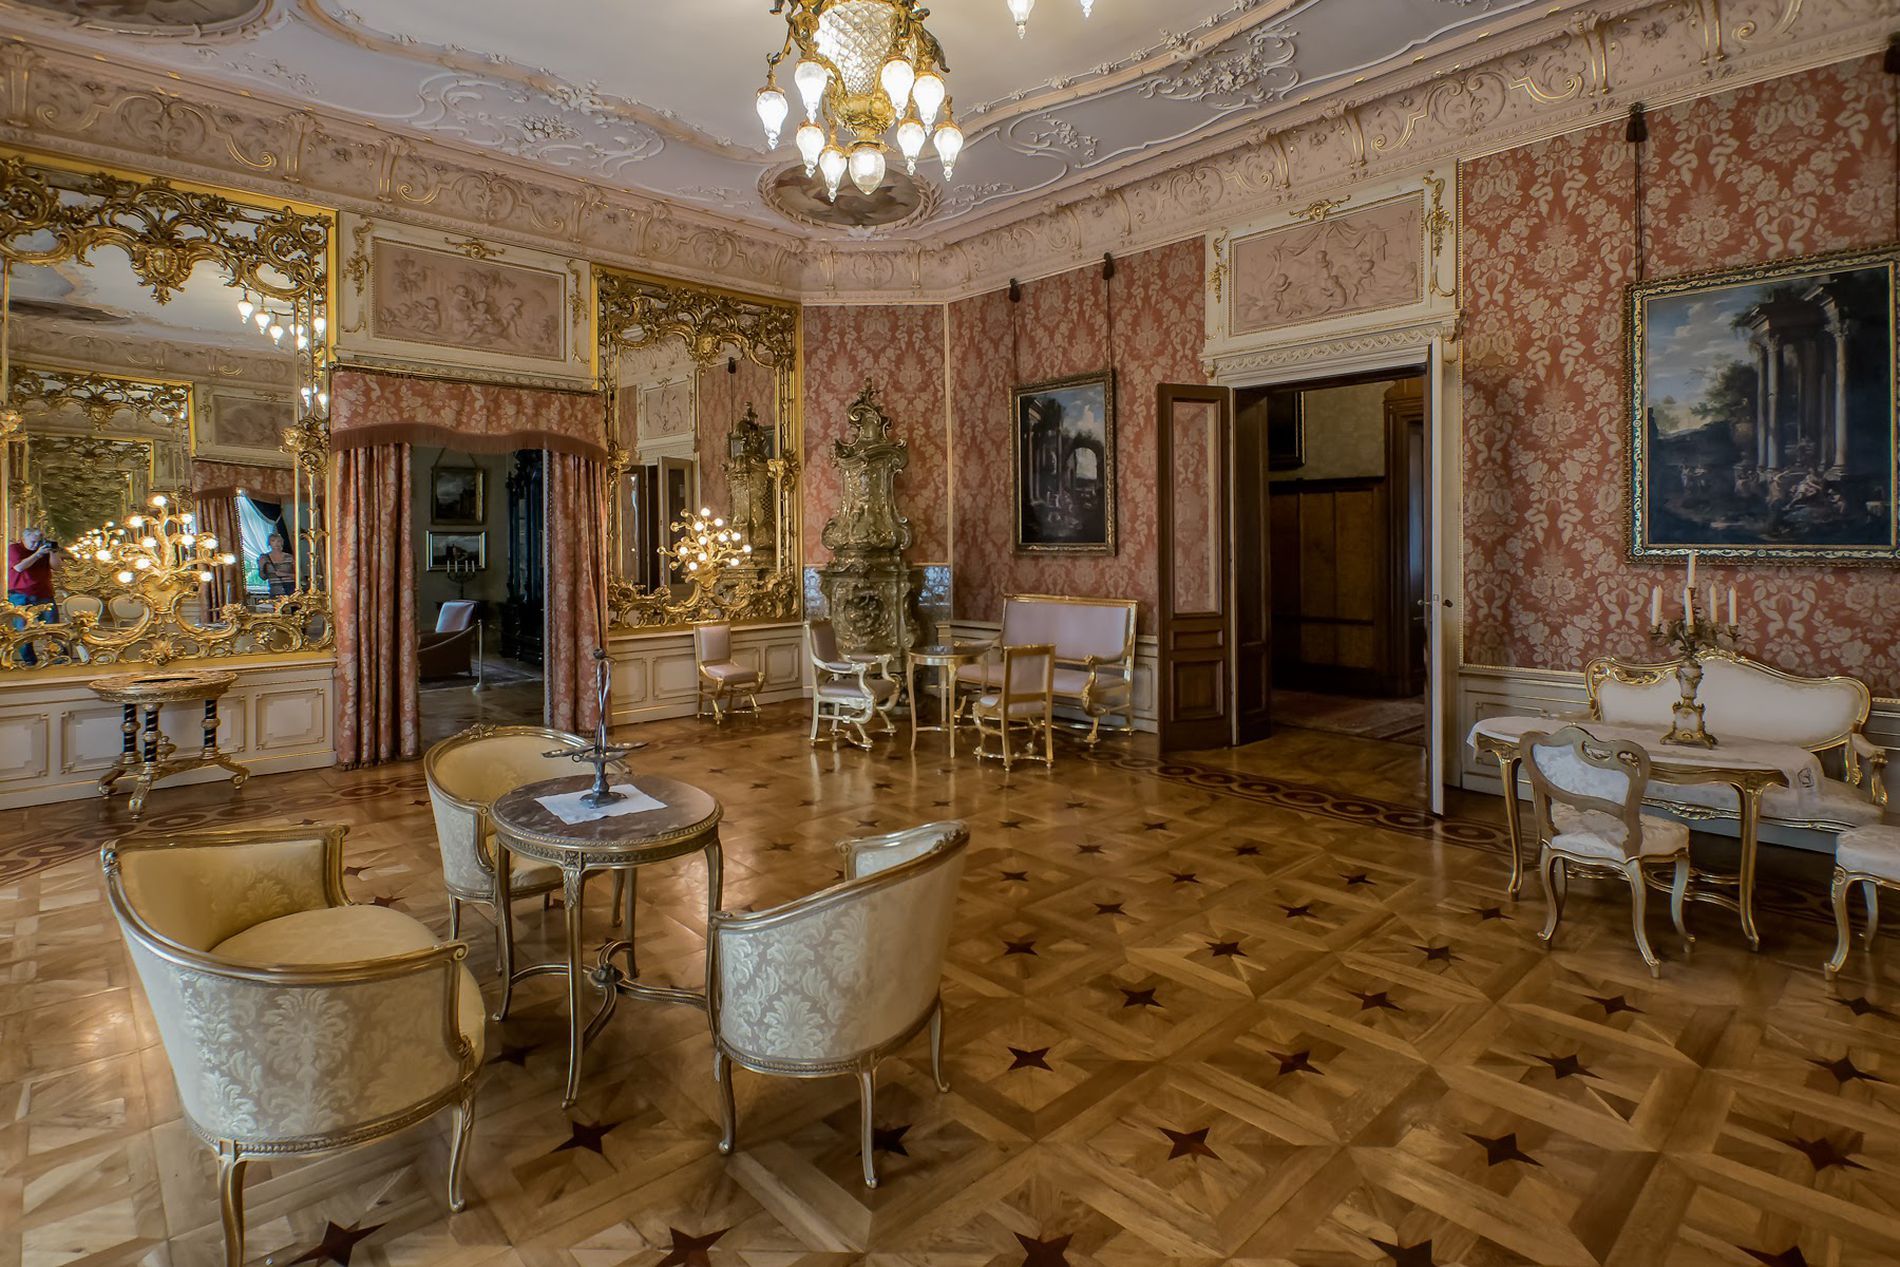
A Luxurious Room.
An image featuring a very elegant and luxurious room, full of eye catching detail the ceiling, walls, paintings, and the decor and lounge areas.
A landscape image taken from a straight on eye level shot featuring a very elegant room highlighting the amazing details of the furniture and decor giving a very chic vibe.
Labels: Architecture, Building, Dining Room, Dining Table, Furniture, Indoors, Room, Table, Floor, Interior Design, Reception, Reception Room, Waiting Room, Flooring, Chandelier, Lamp, Home Decor, Wood, Ballroom, Chair, Living Room, Art, Painting, Housing, Hall, A luxurious room, Ceiling, Mirrors, Seating Areas, Lounge areas, Tile stove, Curtain, Candle holders